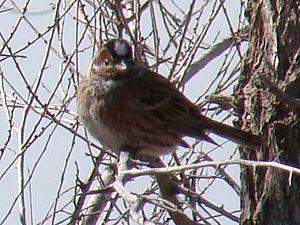
Le Bruant à calotte blanche est une espèce de passereau appartenant à la famille des Emberizidae.